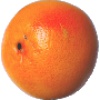
Label: Grapefruit Pink 1